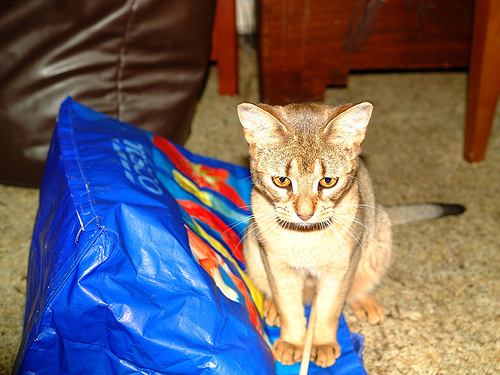
Animal: cat
Breed: Abyssinian